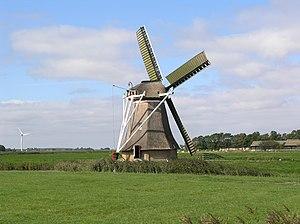
Cet article recense les moulins à vent de la province de Frise, aux Pays-Bas.